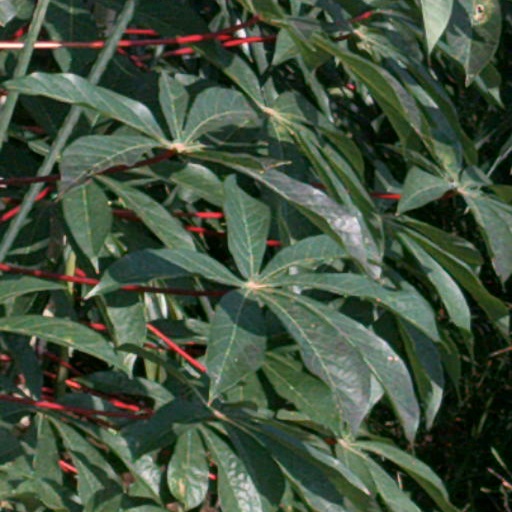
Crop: cassava